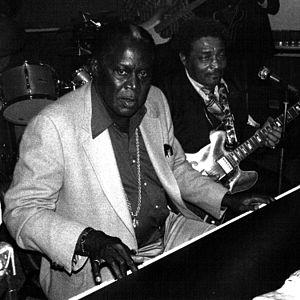
Memphis Slim à Paris en 1980 avec Lowell Fulson
La chronologie du blues présente sur une échelle de temps les événements marquants de chaque année dans le domaine du blues et des différents courants qui en sont issus, comme le boogie woogie ou le rhythm and blues.
Memphis Slim, de son vrai nom John Len Chatman, est un chanteur et pianiste de blues américain qui a perpétué la tradition du boogie-woogie. Il est considéré comme un des représentants du Chicago blues.